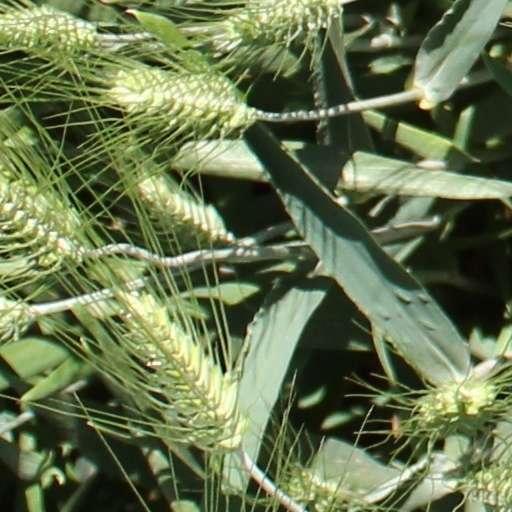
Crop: wheat